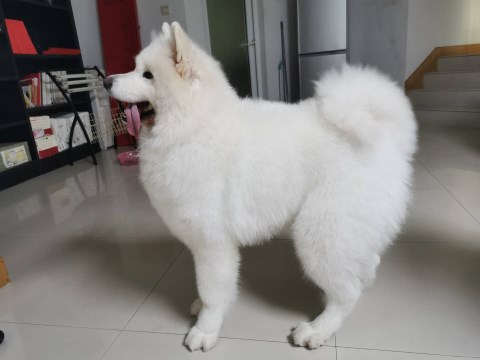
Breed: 2192-n000088-Samoyed